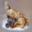
Label: dog